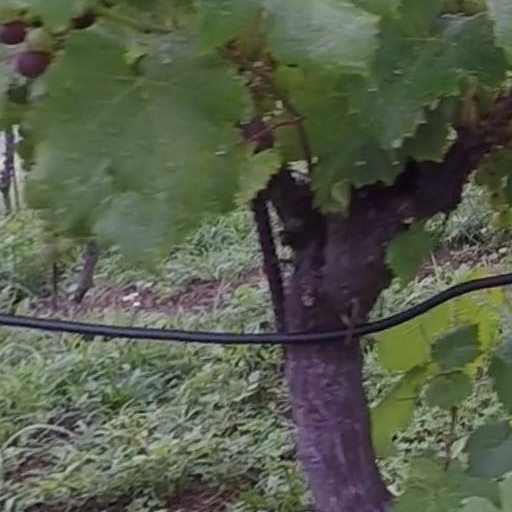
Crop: grape